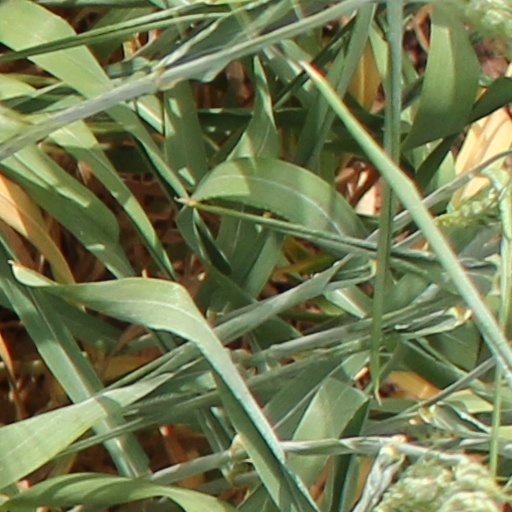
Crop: wheat